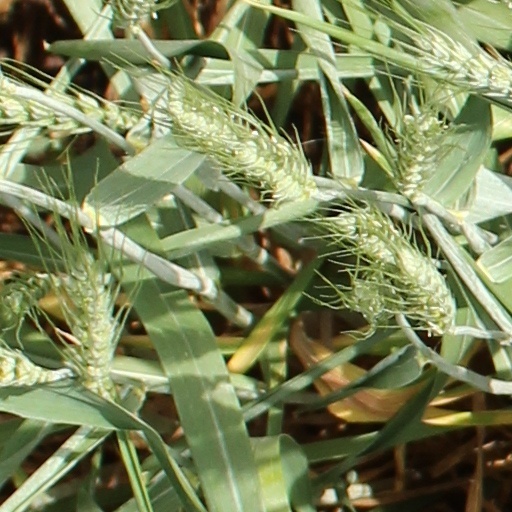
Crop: wheat